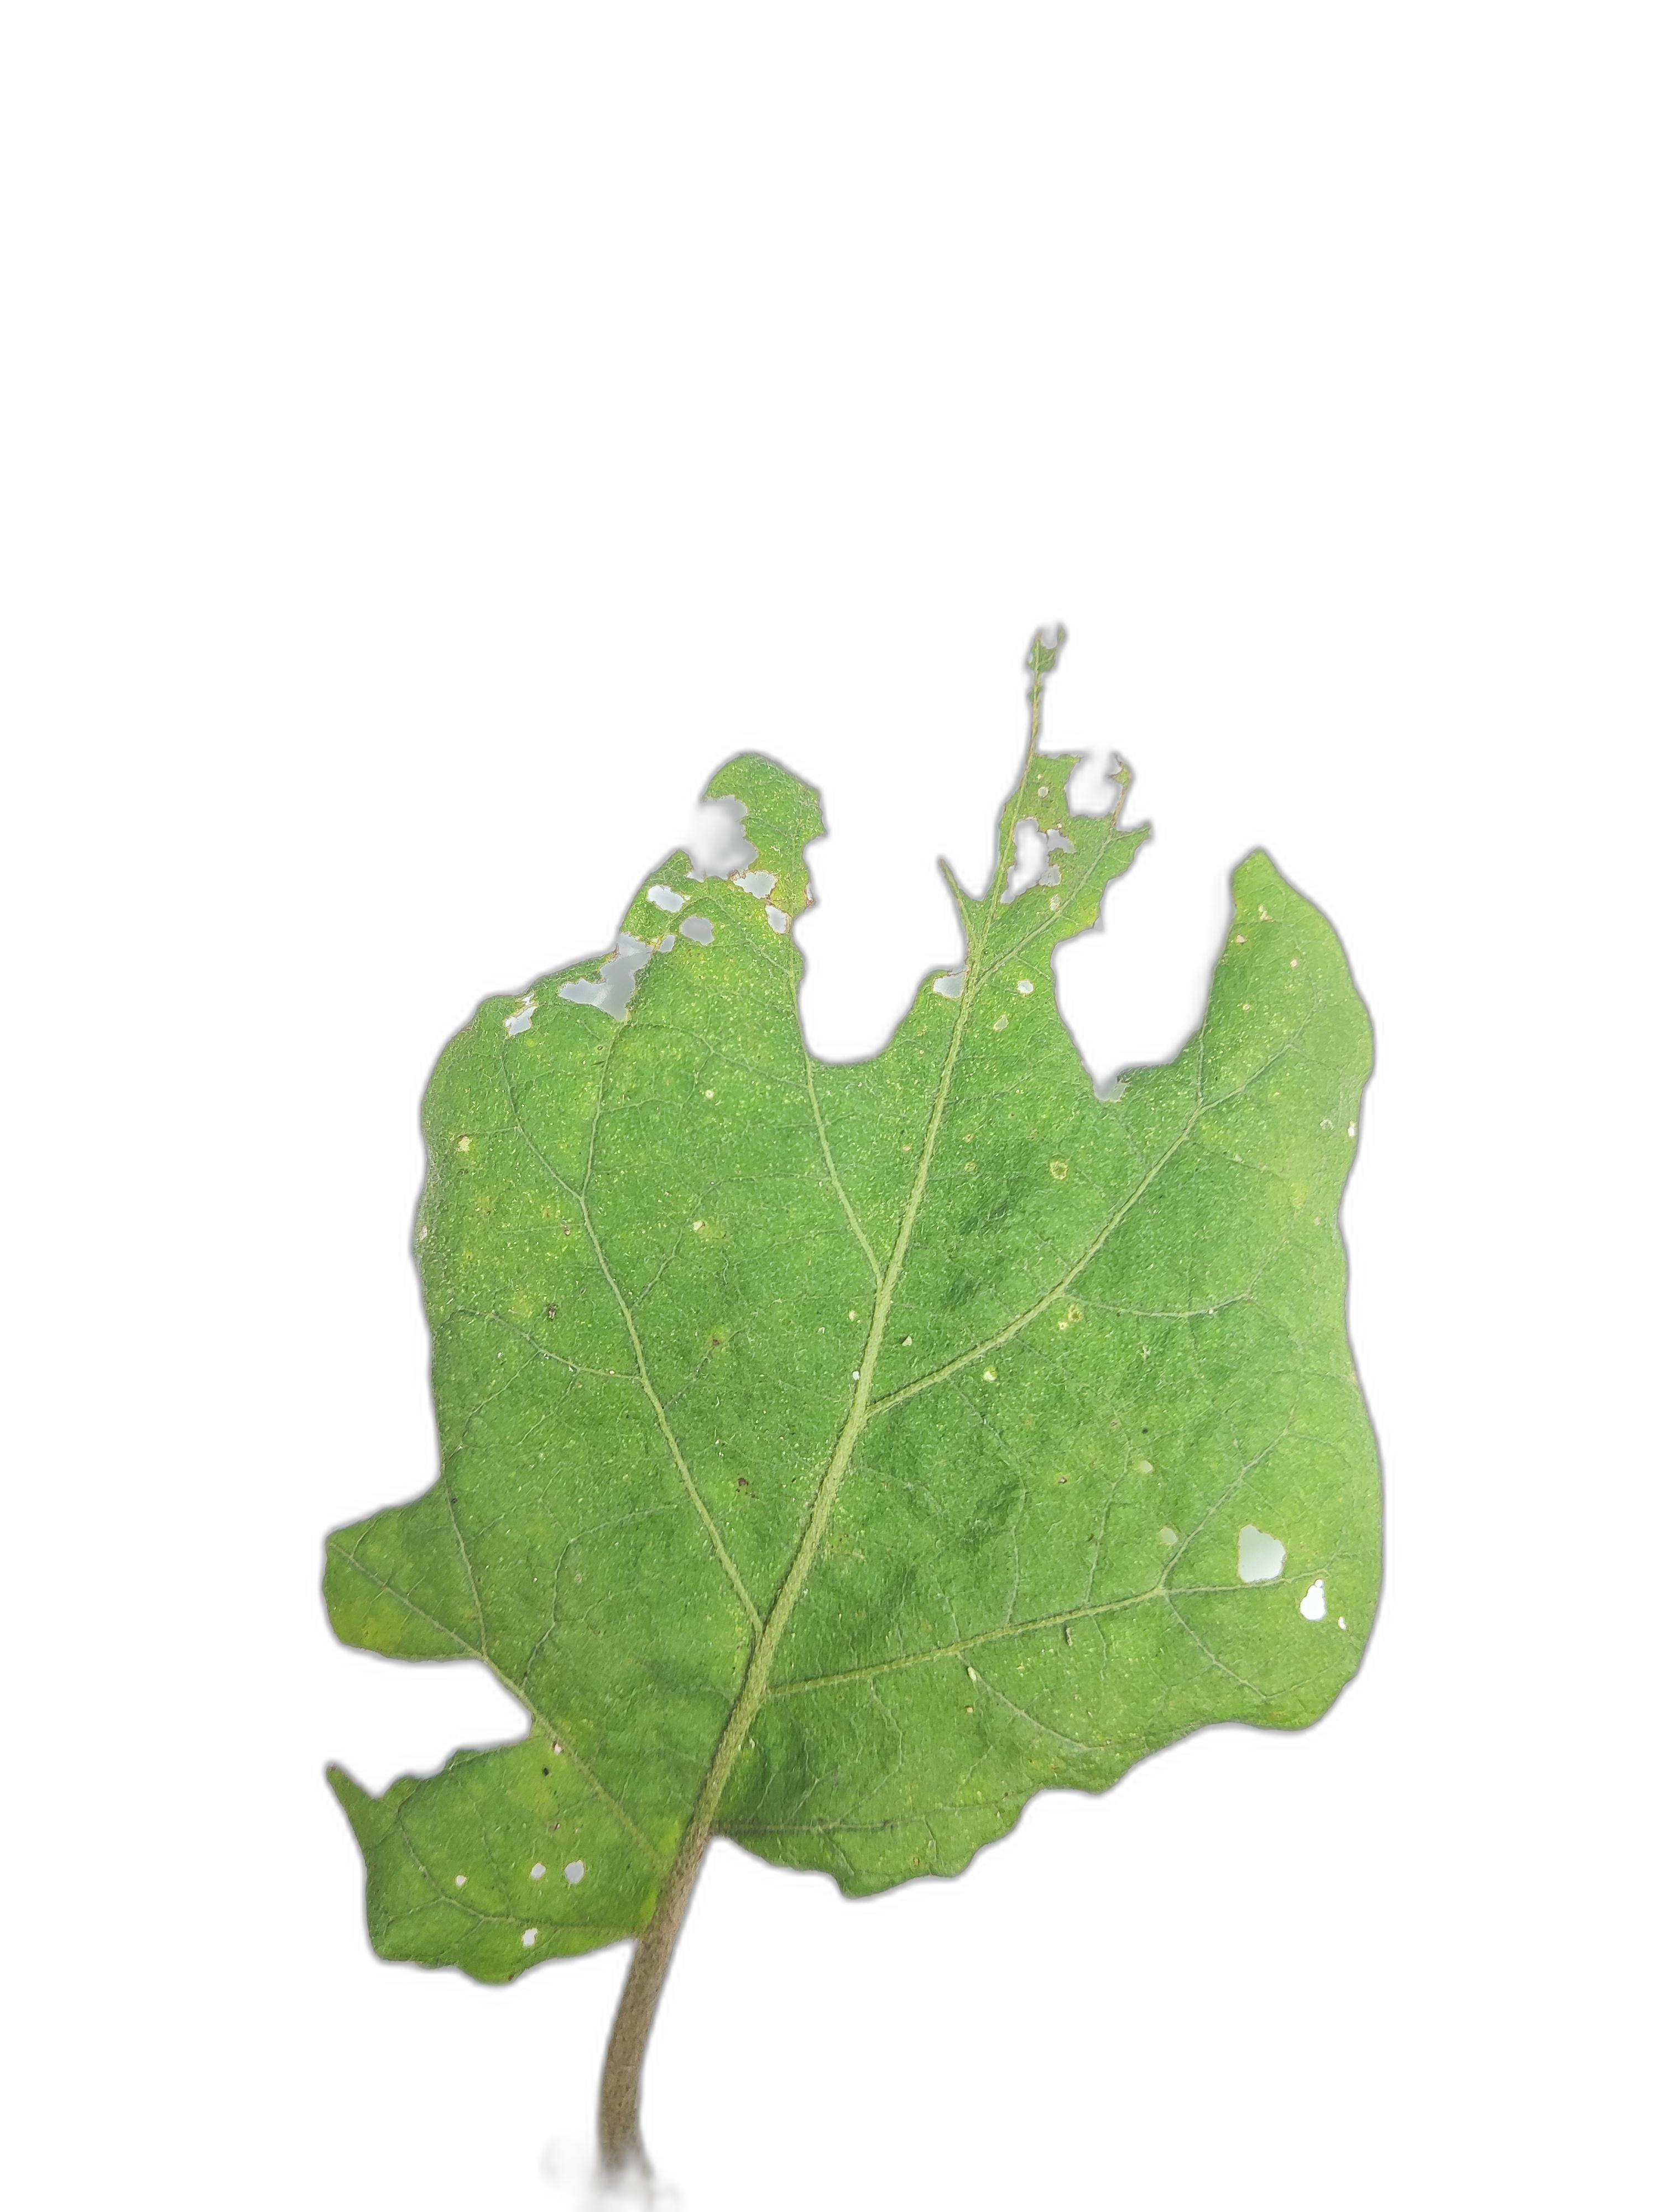
Label: Insect Pest Disease